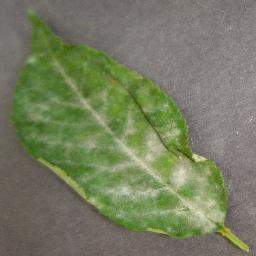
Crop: cherry
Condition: (including_sour)_powdery_mildew